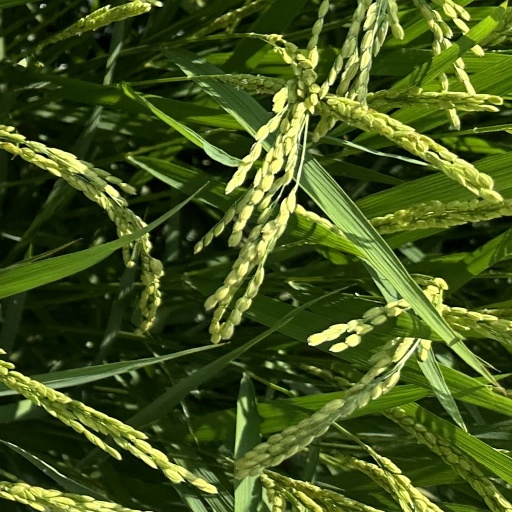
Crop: rice